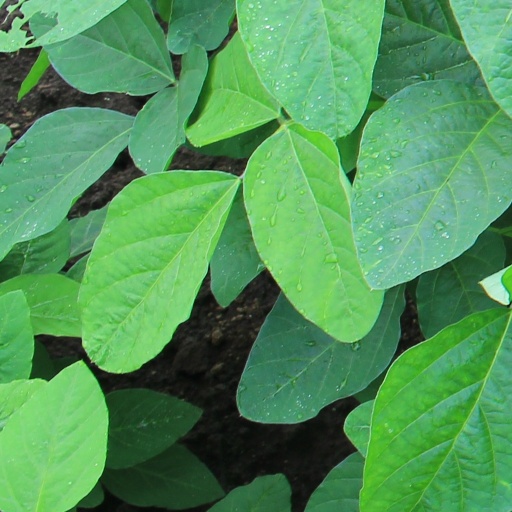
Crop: soybean